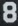
Number: 8